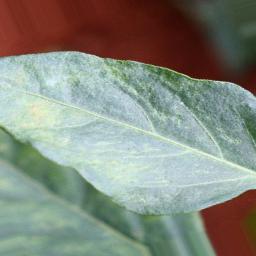
Label: healthy